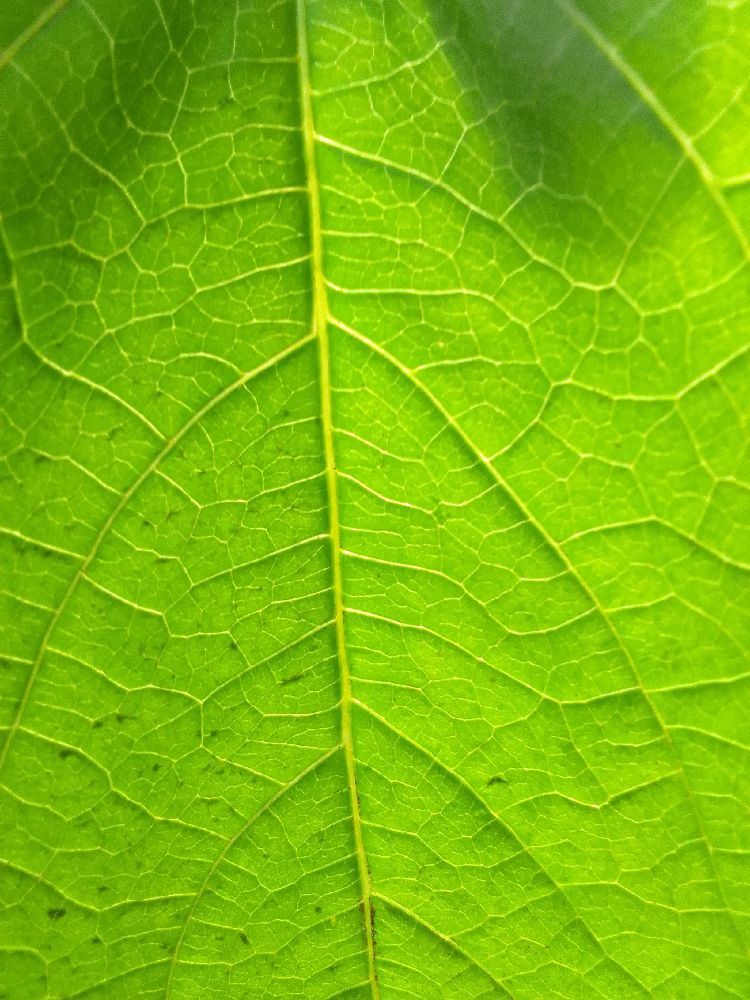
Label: healthy